Nigeria

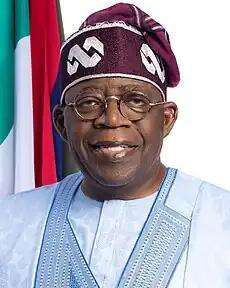

On 29 May 1999, Abubakar handed over power to the winner of the 1999 presidential election, former military ruler General Olusegun Obasanjo, as President of Nigeria. Obasanjo had been in prison under the dictatorship of Abacha. Obasanjo's inauguration heralded the beginning of the Fourth Nigerian Republic, ending a 39-year period of short-lived democracies, civil war and military dictatorship. Although the elections that brought Obasanjo to power and allowed him to run for a second term in the 2003 presidential elections were condemned as unfree and unfair, Nigeria made significant progress in democratization under Obasanjo.